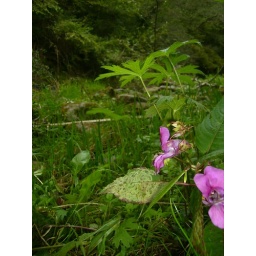
Wild flowers by a river side. I lovee the colour fusha/purple:)!